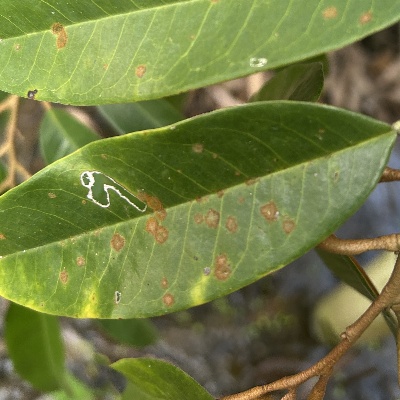
Label: Leaf_Algal